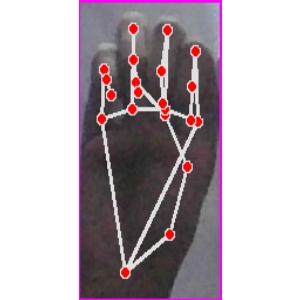
अक्षर: म